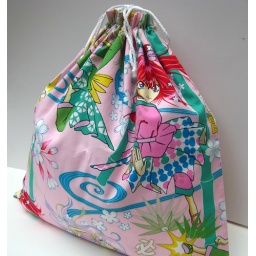
Wet bag in pink thunder flower